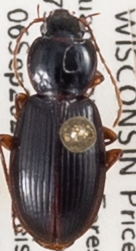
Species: Synuchus impunctatus
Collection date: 2022-09-06
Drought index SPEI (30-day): -0.05
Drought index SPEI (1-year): -0.764
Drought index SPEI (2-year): -0.32